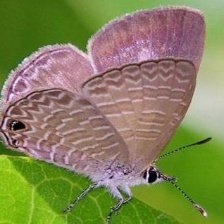
Species: PURPLE HAIRSTREAK